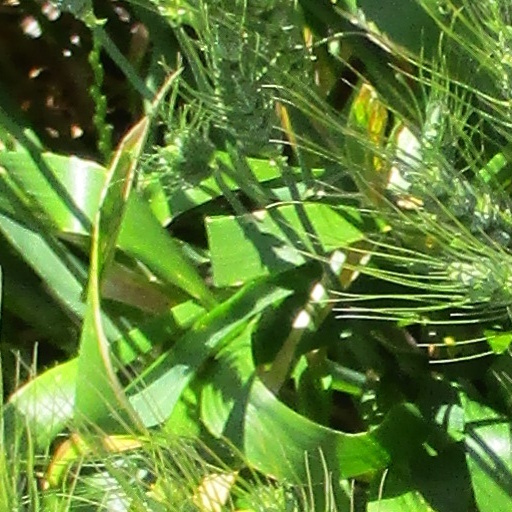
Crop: wheat